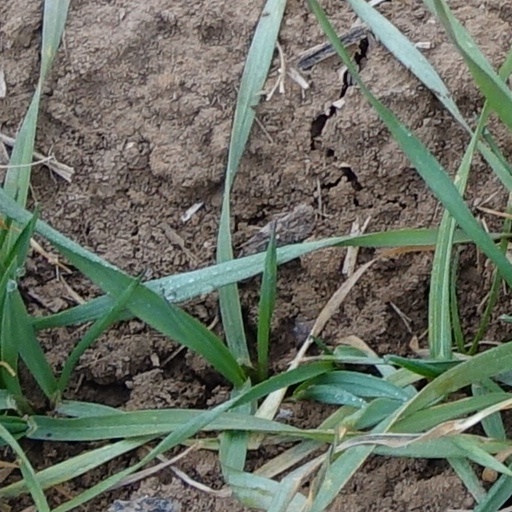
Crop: wheat